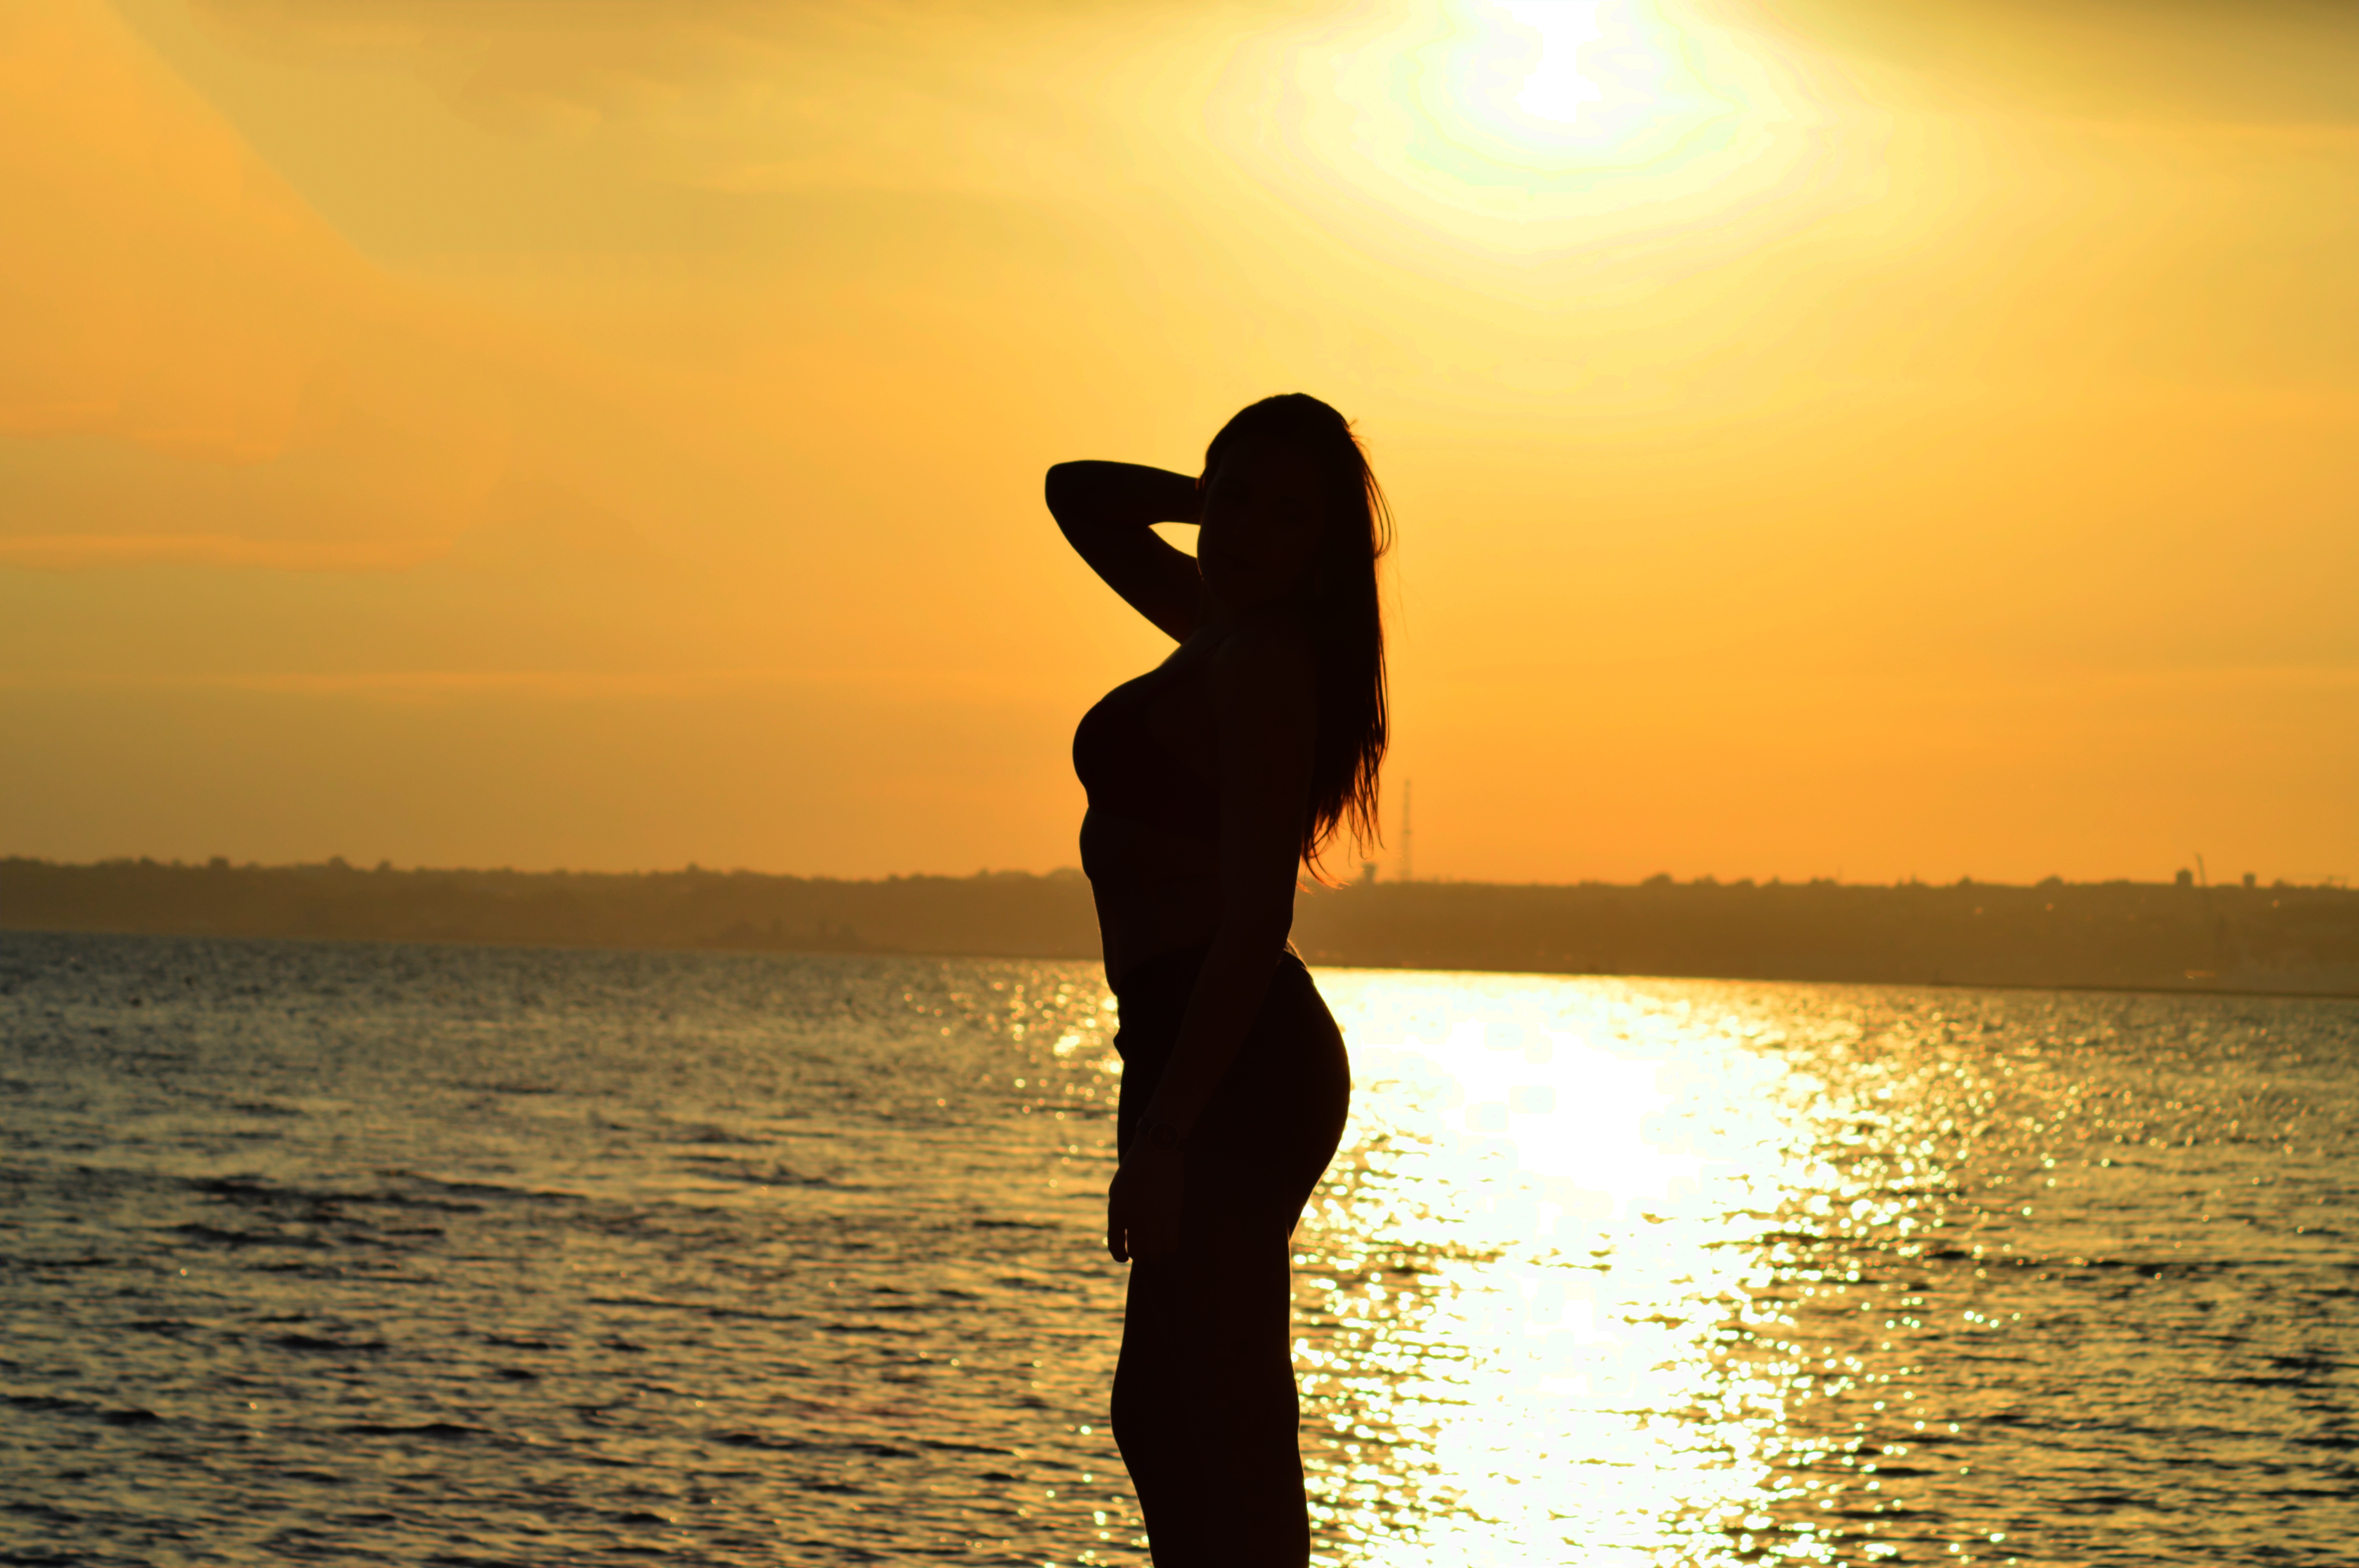
sea, water, ocean, horizon, silhouette, girl, sun, woman, sunrise, sunset, sunlight, morning, dusk, evening, romance, emotion, sunset on the sea, interaction